Joe Jiménez

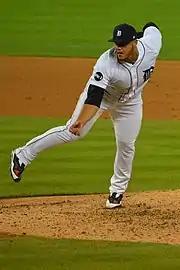
Jiménez in 2017

On April 10, 2017, the Detroit Tigers purchased Jiménez's contract, promoting him to the major league roster. He made his Major League debut for the Tigers on April 13 in a game against the Minnesota Twins, pitching a scoreless ninth inning, while recording one strikeout. He was optioned back to the Mud Hens after the game. Jiménez was called up again on July 31, 2017, after Justin Wilson was traded. In 24 games, he had an ERA of 12.32 in 19 innings.